Pacific Sogo

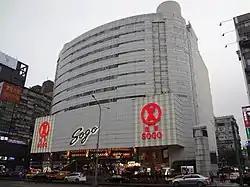
Pacific Sogo Zhongxiao Store

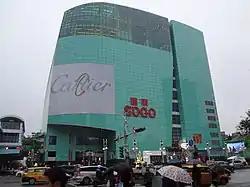
Pacific Sogo Fuxing Store

Pacific Sogo is a department store chain, headquartered in Taipei, Taiwan. It owns seven stores in Taiwan and five stores in China.